Dark-eyed junco

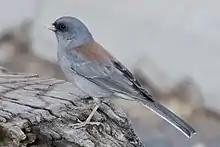
Gray-headed dark-eyed junco ("J. h. caniceps")

Sometimes considered a ninth subspecies in the Oregon/brown-backed group, this subspecies has a lighter gray head and breast than the eight Oregon/brown-backed dark-eyed juncos, with contrasting dark lores. The back and wings are brown. It has a pinkish-cinnamon color that is richer and covers more of the flanks and breast than in the eight Oregon/brown-backed dark-eyed juncos. It breeds in the northern Rocky Mountains from southern Alberta to eastern Idaho and western Wyoming and winters in central Idaho and nearby Montana and from southwestern South Dakota, southern Wyoming, and northern Utah to northern Sonora and Chihuahua.